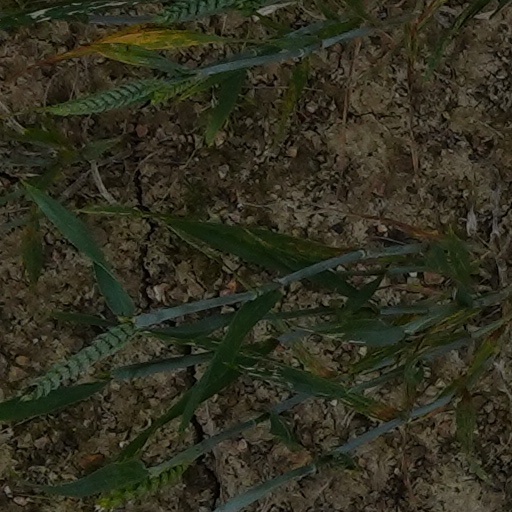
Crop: wheat